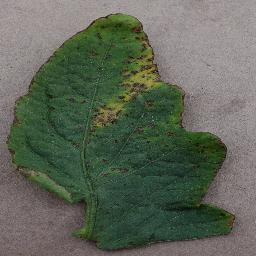
Label: Tomato___Bacterial_spot